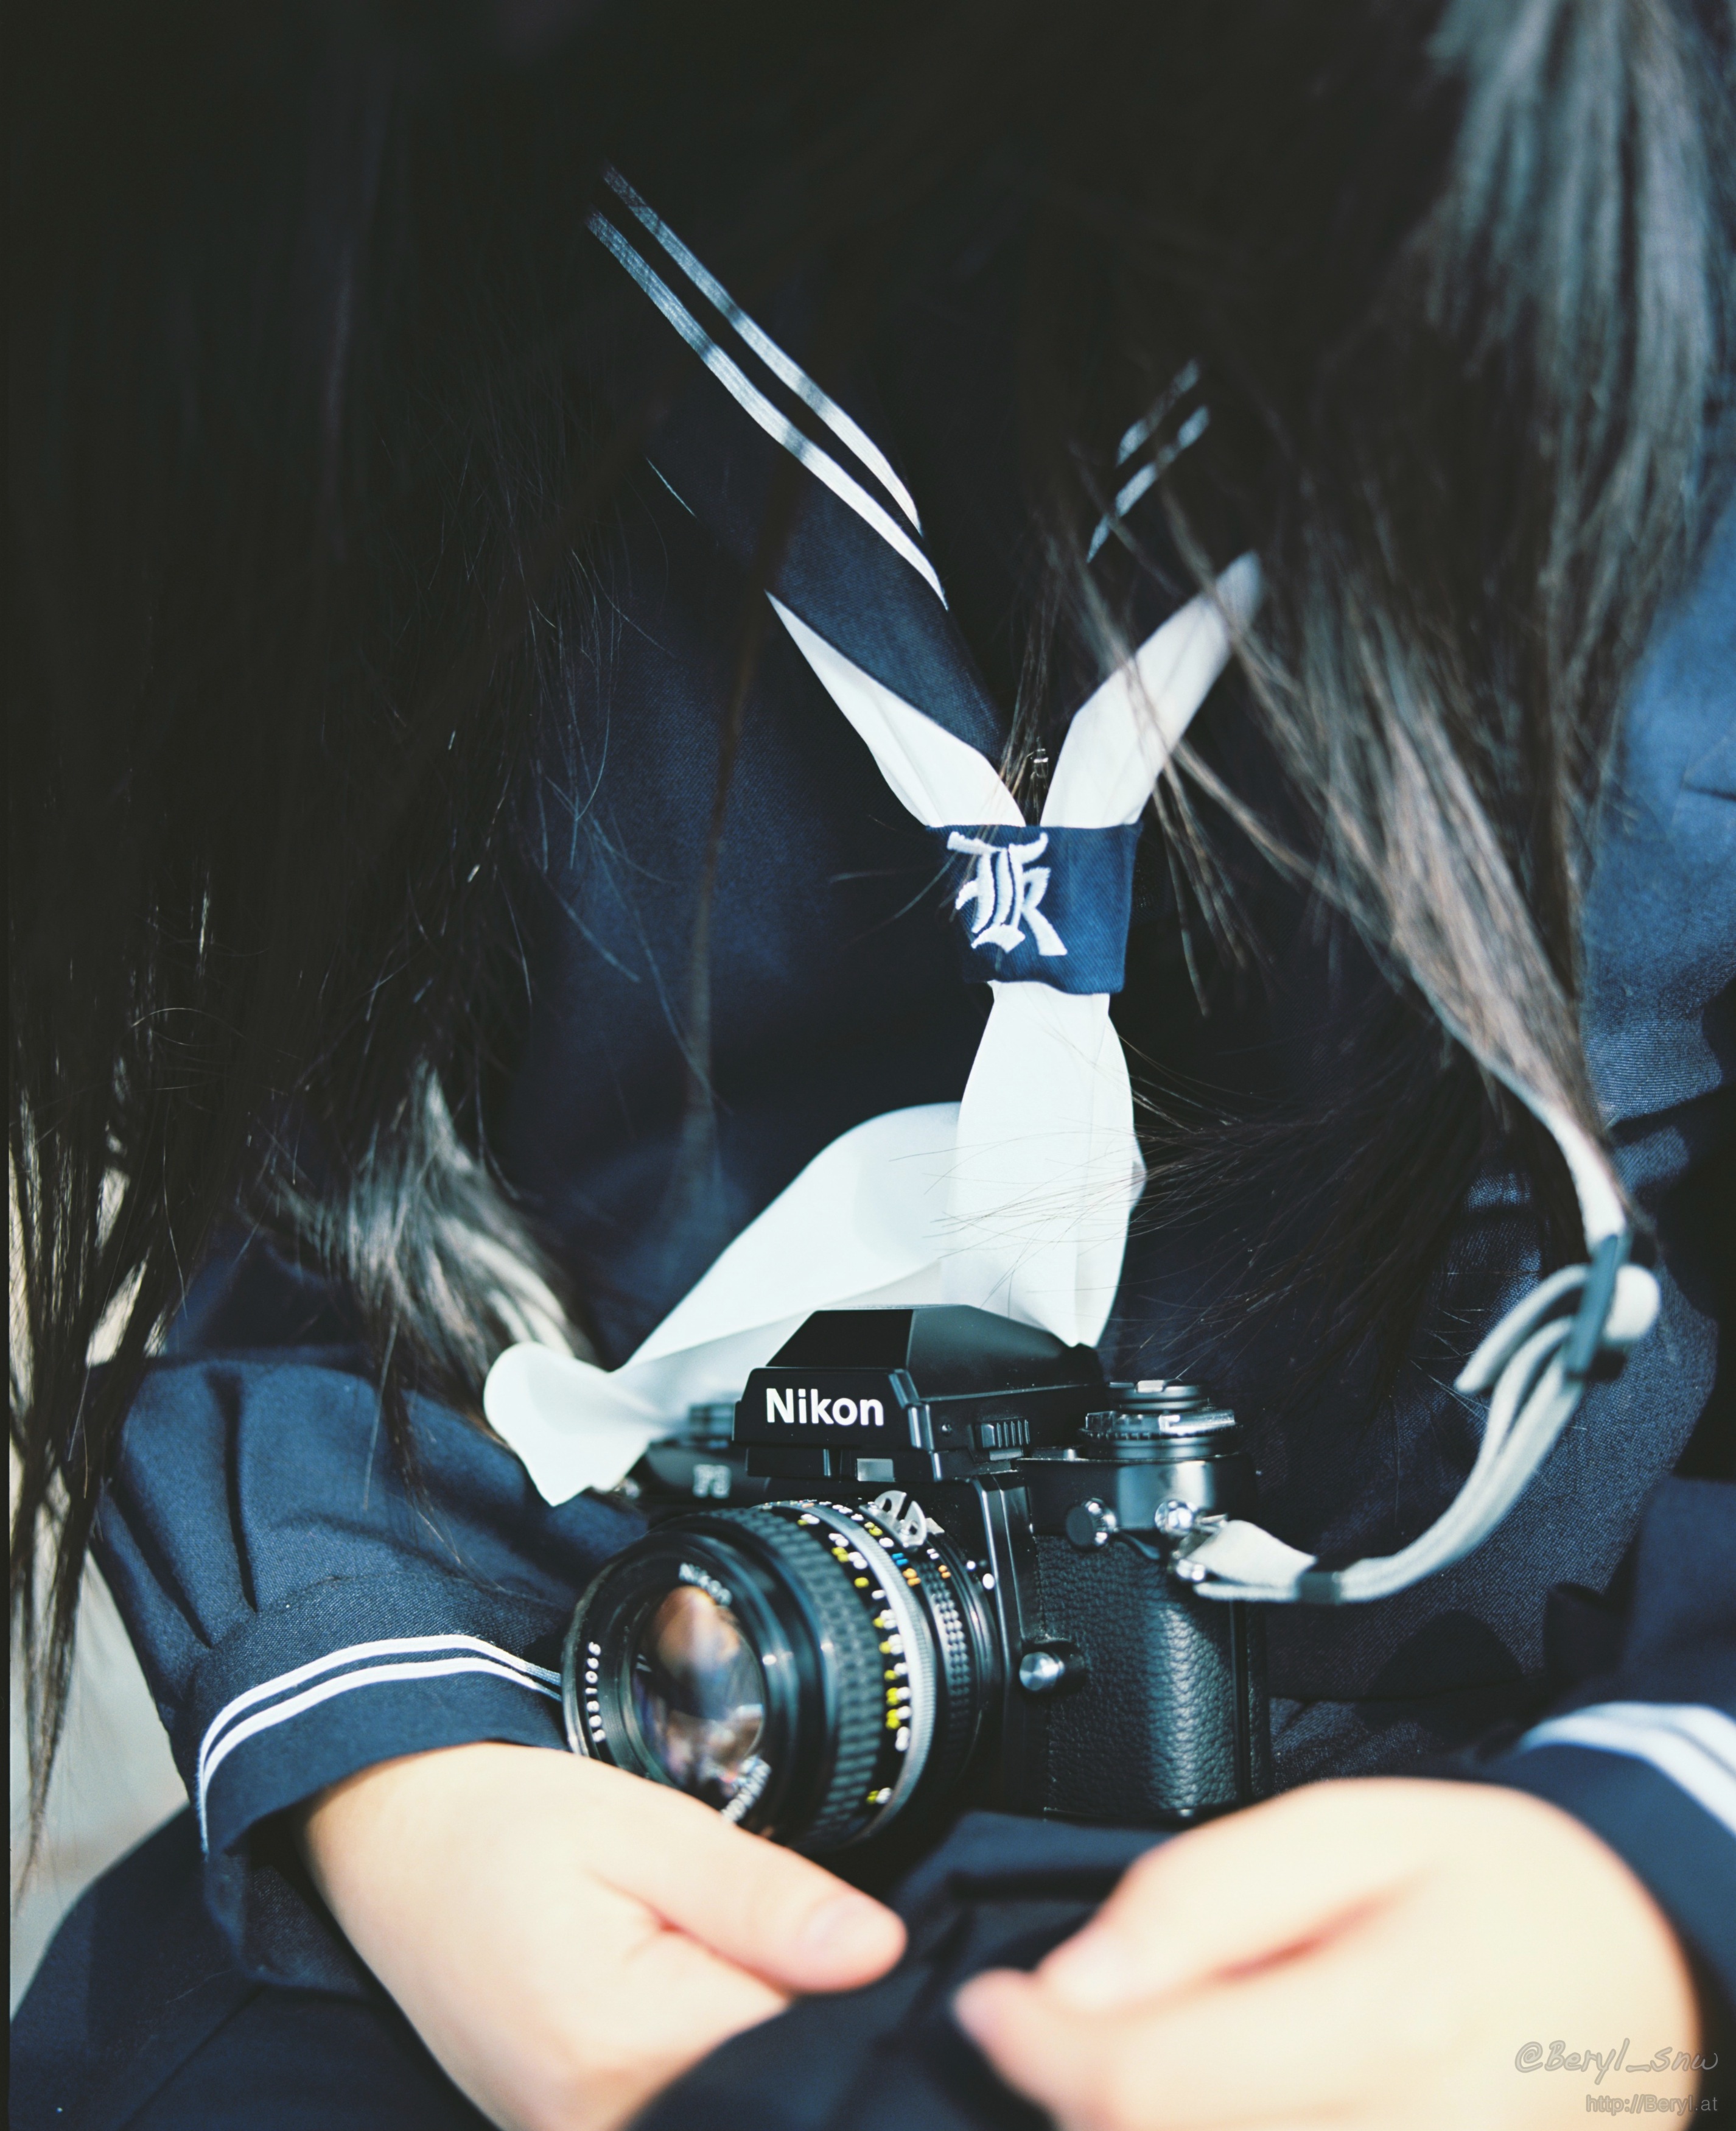
hand, winter, bokeh, girl, white, camera, cute, film, portrait, youth, park, blue, nikon, clothing, black, f35, darkblue, faceless, uniform, 100, school, 120, kodak, 90mm, body, costume, longhair, socks, tights, pantyhose, anime, schoolgirl, schooluniform, mamiya, 6x7, mediumformat, sailor, teen, highschool, f3, opaque, ektar, rb67